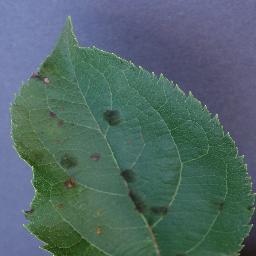
Label: Apple___Apple_scab